Mymoorapelta

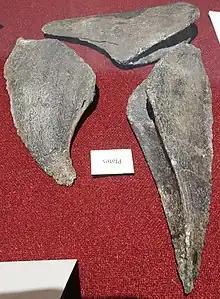
Three of the thin, triangular plates on display at the Dinosaur Journey Museum, Fruita.

A prominent feature of "Mymoorapelta" was its armor, which mostly consisted of large spiked osteoderms (bony armor) protruding from the lateral and dorsal sides of the body. These have not been found in articulation, so their exact placement on the body is unknown, though their position can be surmised based on the well preserved skeletons of other nodosaurids and ankylosaurs. In "Mymoorapelta", there are five different preserved armor types: elongated spines with a large, hollow base; thin triangular plates with a narrow, asymmetrical base; small bladelike spines with a rounded, solid base; isolated, flat, keeled scutes; and scutes fused into a single plate of armor. The large spine is assumed to have extended from the base of the neck outward laterally, with the point curving posteriorly. Evidence from "Borealopelta" also supports the extension of the spike by a large keratin sheath. The aforementioned thin triangular plates, of which eight are known, are preserved similarly to those in "Polacanthus" further down the body. It was theorized by Kirkland and Carpenter that the largest of these plates were attached to the proximal part of the tail, and protruded laterally along the sides of the body. A specimen of "Mymoorapelta" preserves one of these at in length.